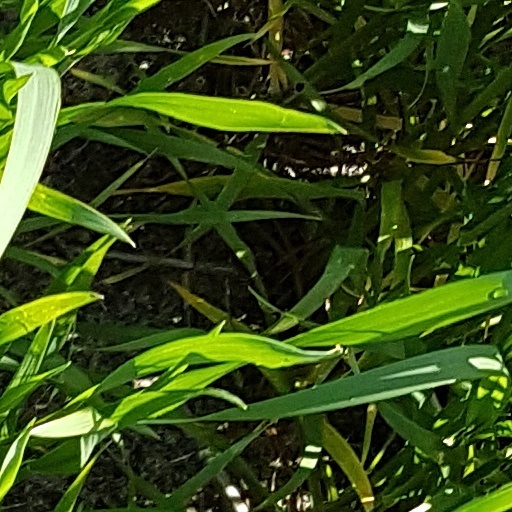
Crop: wheat